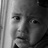
Emotion: sad